2004 Giro d'Italia

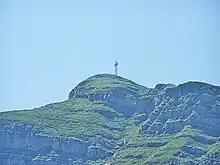
The Corno alle Scale hosted the finish of the third stage.

The route for the 2004 Giro d'Italia was unveiled by race director Angelo Zomegnan on 8 November 2003 in Milan. It contained two time trial events, all of which were individual. The organizers divided the remaining nineteen stages into three categories: flat stages, rolling stages, and mountain stages. Twelve of the stages were declared flat stages. Of the seven stages remaining, three stages were designated rolling stages and three were ranked as mountain stages. In the stages containing categorized climbs, three had summit finishes: stage 3, to Corno alle Scale; stage 7, to Montevergine di Mercogliano; and stage 18, to Bormio 2000. The organizers chose to include two rest days. When compared to the previous year's race, the race was shorter, contained the same amount of rest days, and the same amount of time trials. In addition, this race opened with a prologue, which the last year's race did not.